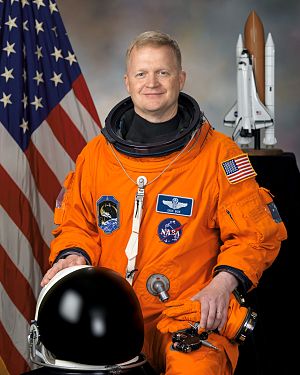
Eric Boe
Eric A. Boe født 1. oktober 1964) er en NASA-astronaut, han har fløjet en rumfærge-flyvning som pilot på rumfærge-missionen STS-126, han pilot på igangværende STS-133 mission.